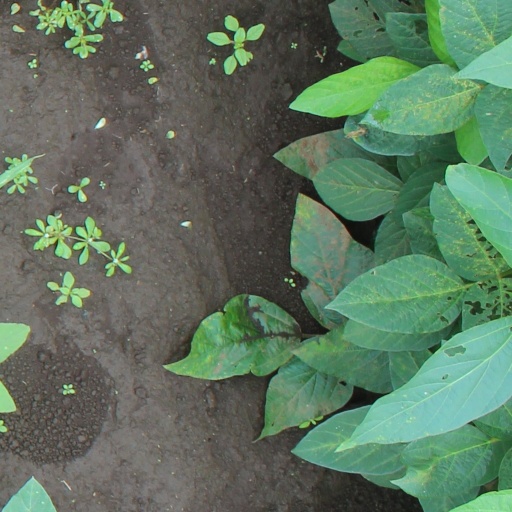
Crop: soybean